Zambales

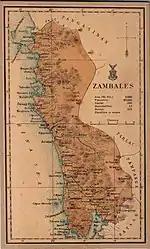
Zambales map in 1918

The Spanish first explored the area in 1572, led by Juan de Salcedo. Off Cape Bolinao (now part of Pangasinan), he and his men liberated a Zambal chieftain and his followers from a Chinese pirate ship. This act gained the natives' goodwill. Shortly thereafter, the province was organized. Among the earliest towns founded were Subic (1572), Botolan (1572), Masinloc (1607), Iba (1611), and Santa Cruz (1612). Zambales was originally derived from 2 parts: the southern area from Pampanga and the northern area from Pangasinan.